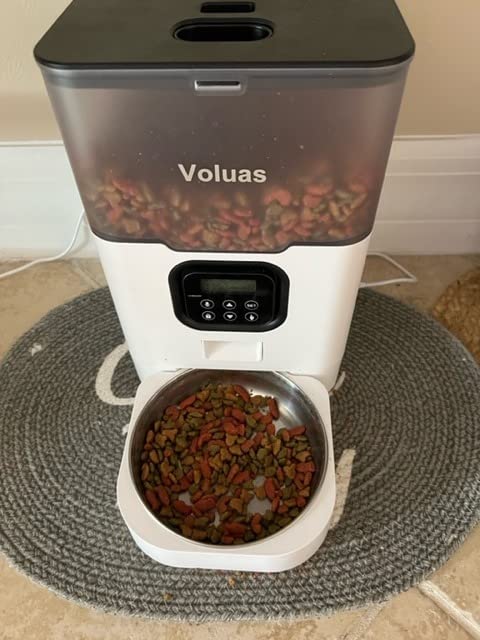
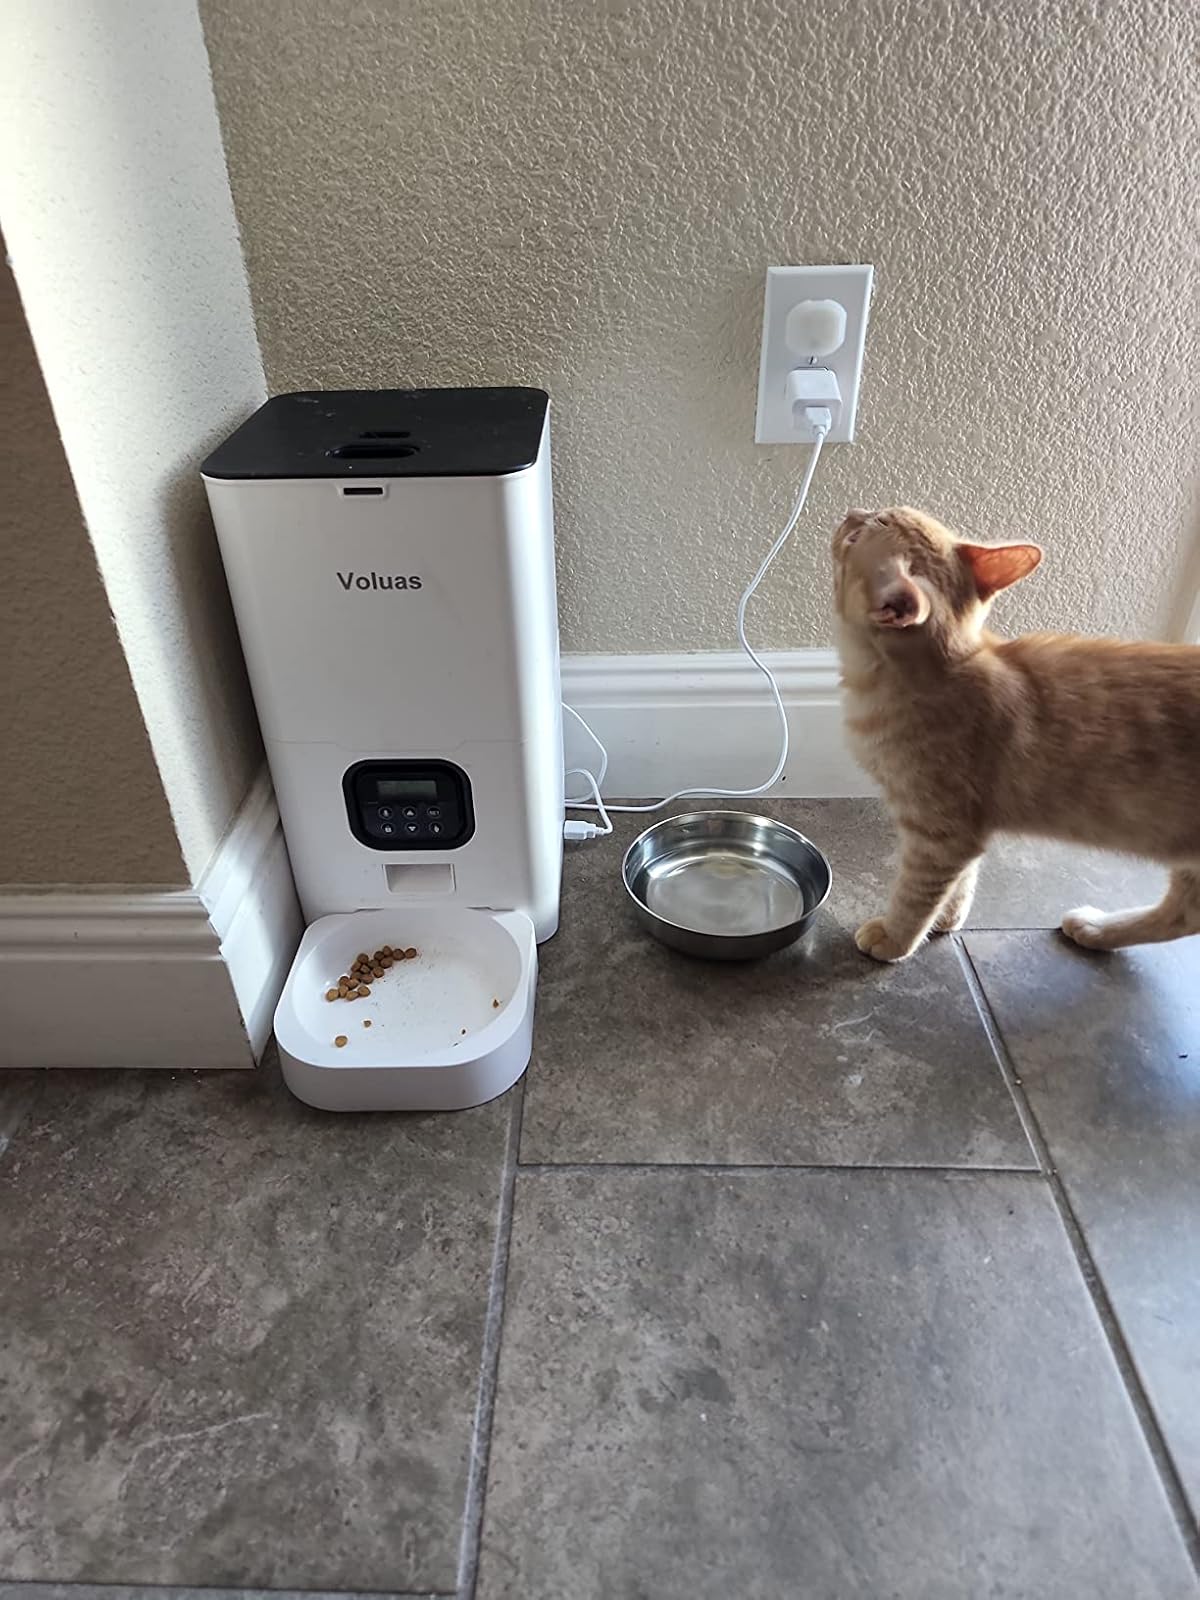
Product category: items_feeder
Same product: no